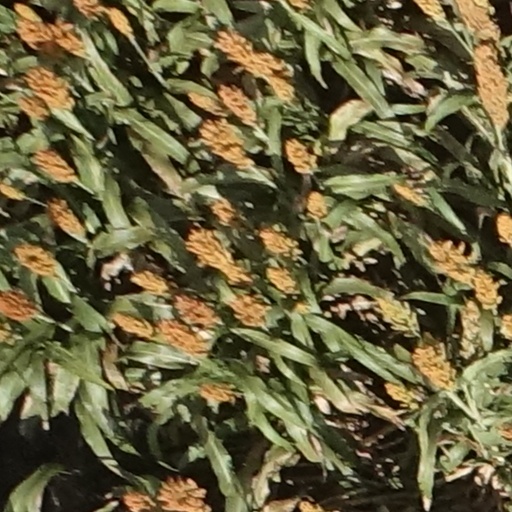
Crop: sorghum